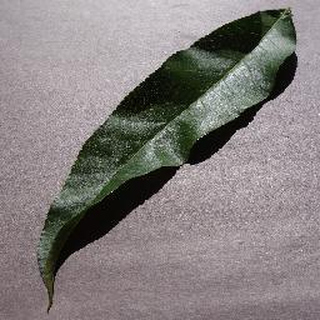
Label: healthy_peach